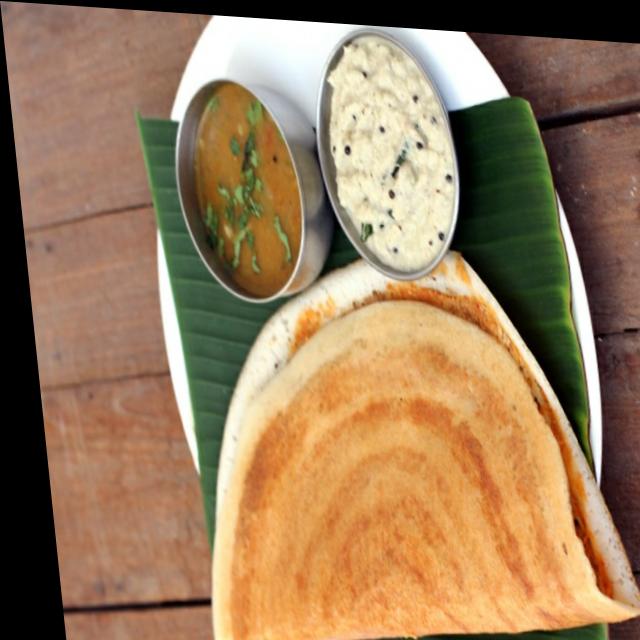
Dish: coconut_chutney